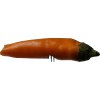
Label: pepper